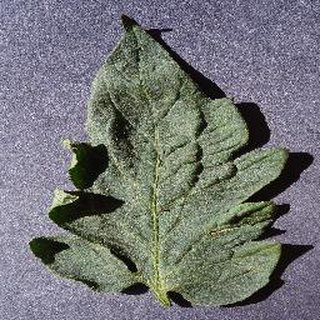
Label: healthy_tomato